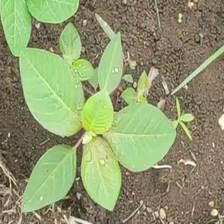
Weed species: Moti_dudhi(Euphorbia_geneculata_L)